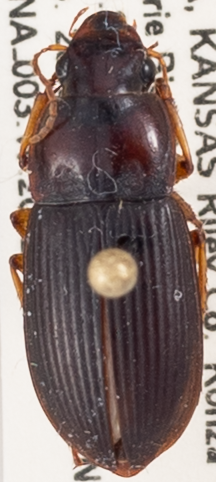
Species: Harpalus pensylvanicus
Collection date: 2022-07-20
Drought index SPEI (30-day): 0.718
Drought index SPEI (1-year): -0.276
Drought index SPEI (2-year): -0.24